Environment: real
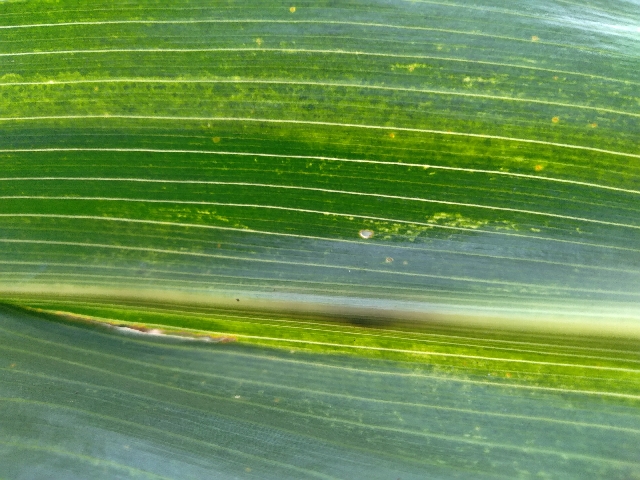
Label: lethal_necrosis